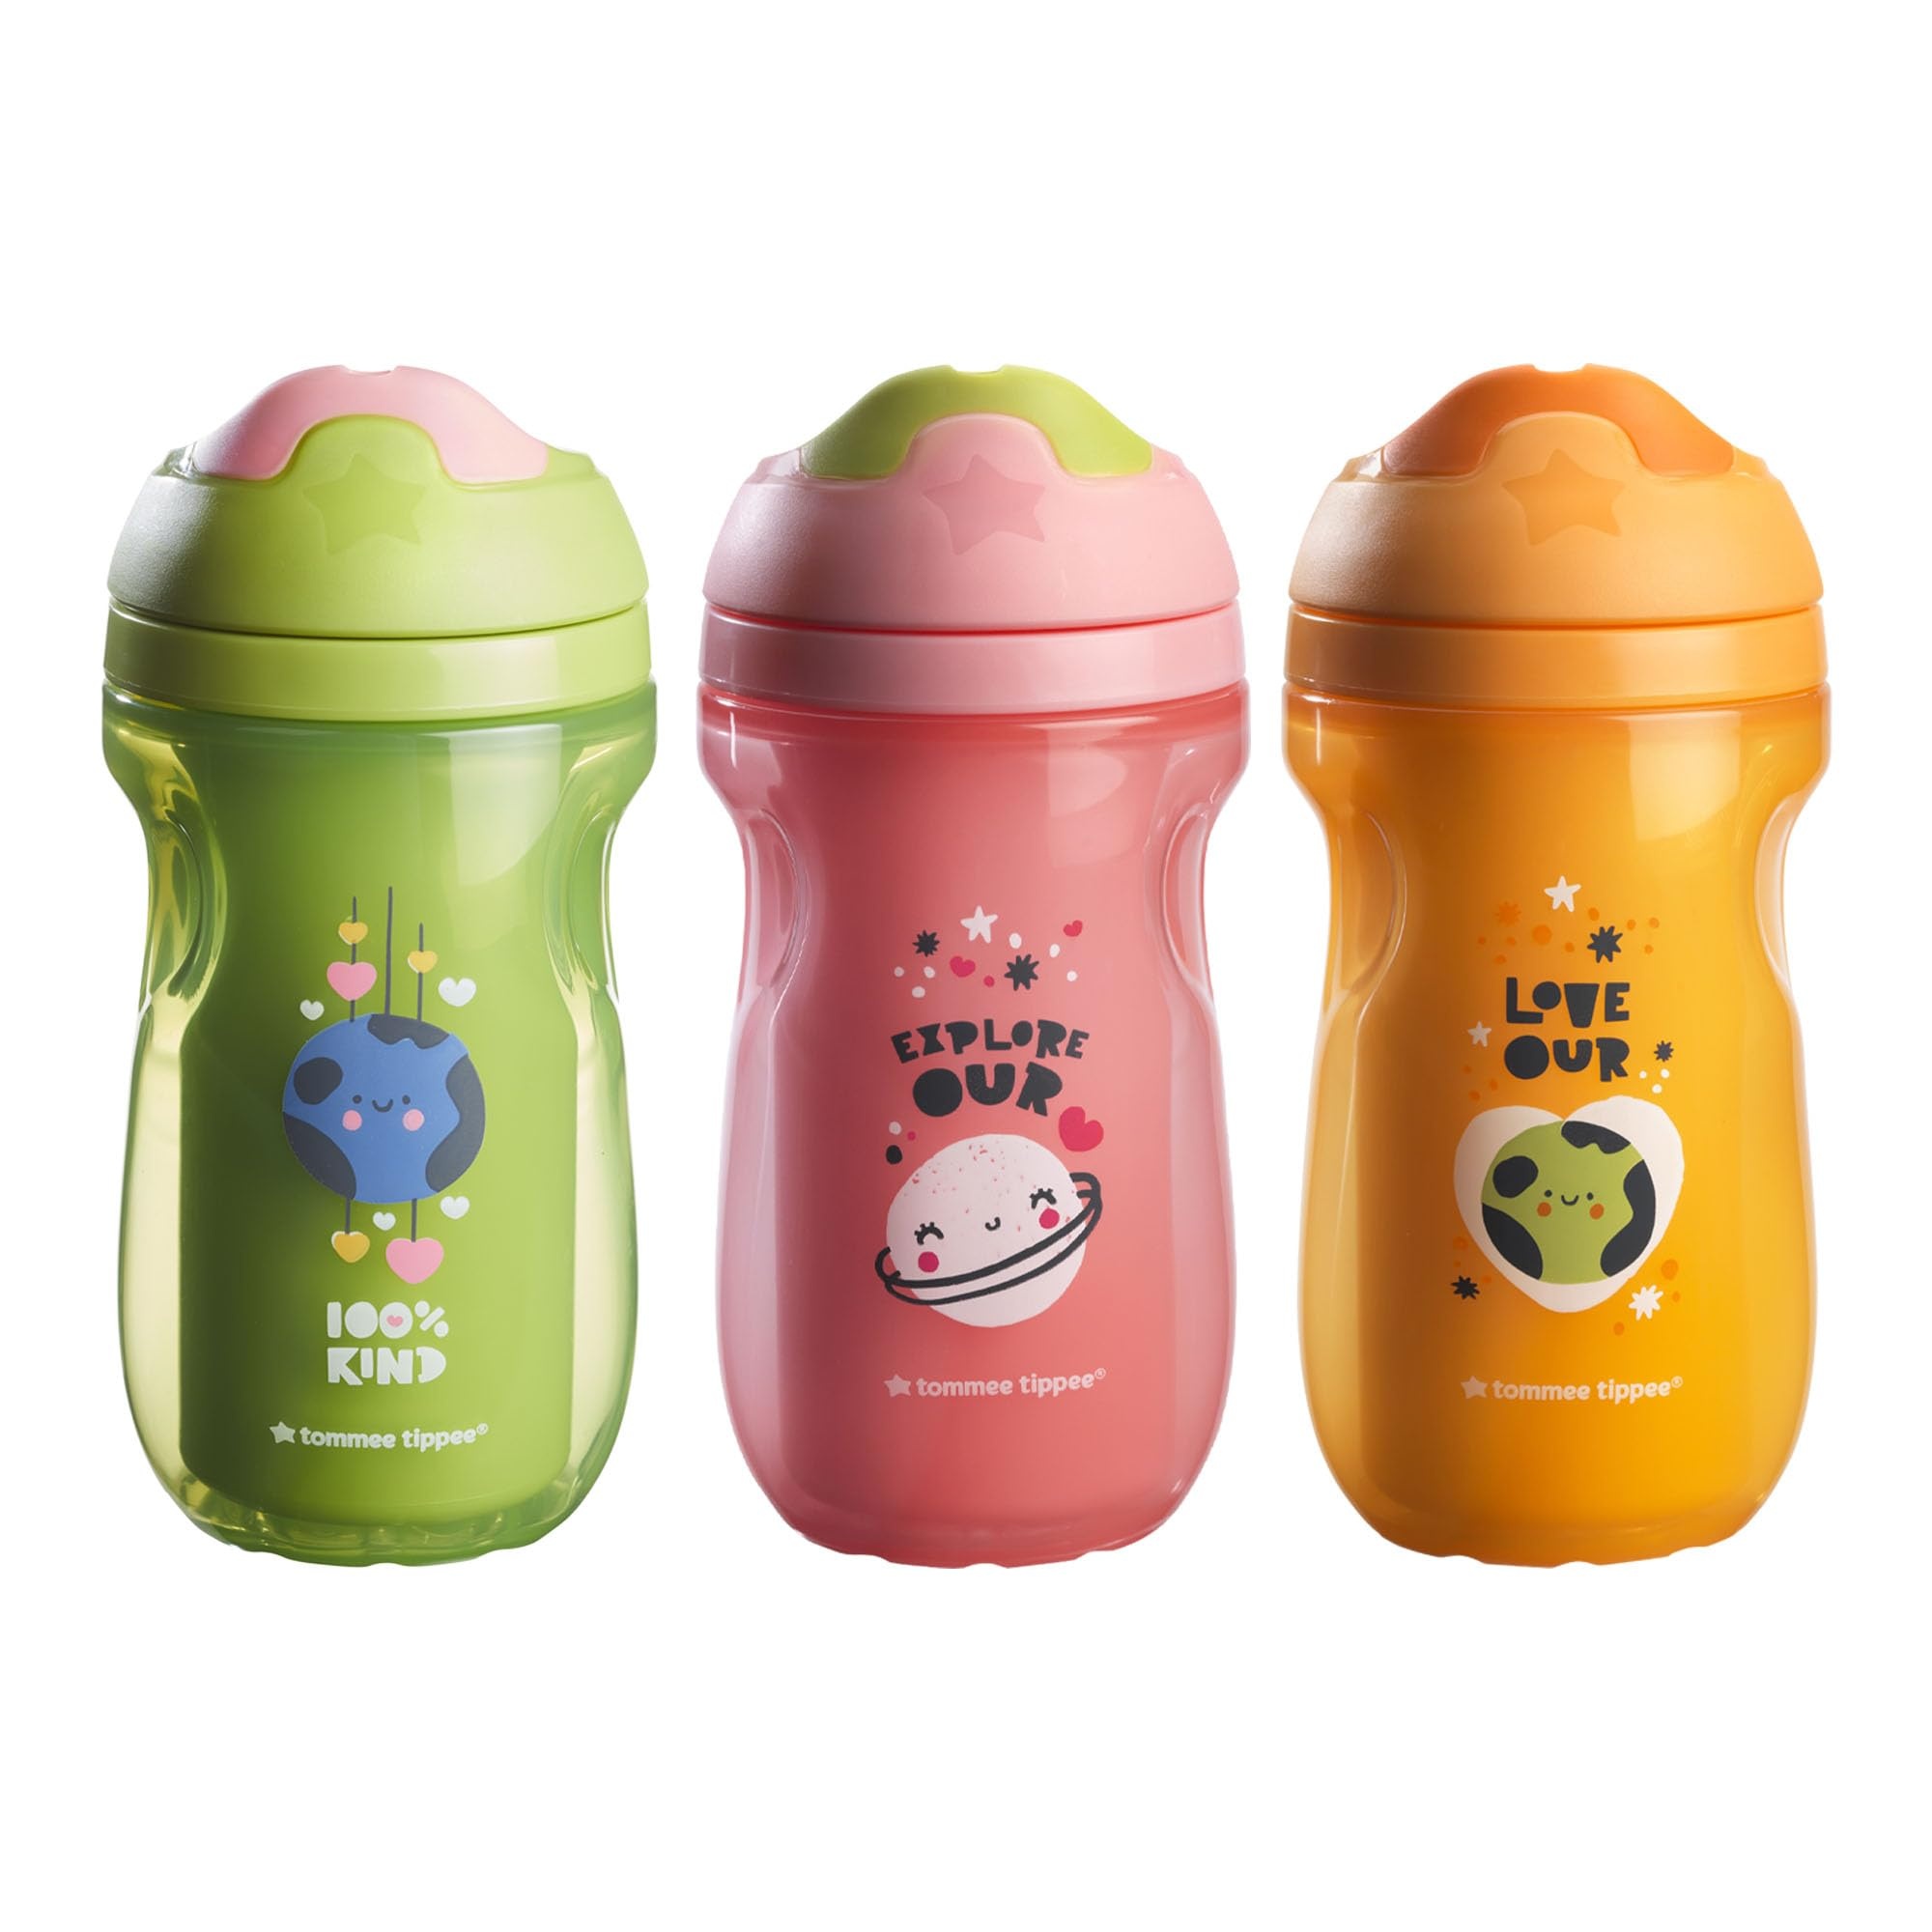
Tommee Tippee Insulated Sippee Cup, Water Bottle for Toddlers, Spill-Proof | 9oz, 12m+, 3 Pack (Pink, Green & Orange)
Brand: ‎Tommee Tippee Color: ‎Pink, Green & Orange Features: Spill-proof: Learning to drink should be fun, but it doesn’t have to be messy. To help prevent messy spills, this toddler water bottle has a two-piece, detachable non-spill valve Bite-resistant: The durable, long lasting one-piece spout is gentle on little mouths but tough enough to withstand tiny teeth Double wall insulated: The insulated base keeps drinks cold to encourage little ones to stay hydrated and helps them keep cool while playing Easy-hold: Designed with toddlers in mind, the ergonomic design allows your toddler to easily carry their bottle whenever they need to drink Easy clean and BPA-free: Our Insulated Sipper water bottles are easy to clean and are also sterilizer* and dishwasher safe. All our cups are BPA, BPS, PVC, Phthalate and Nitrosamine free model number: ‎549414 Details:
Brand: Tommee Tippee
Category: Baby & Toddler > Nursing & Feeding > Sippy Cups